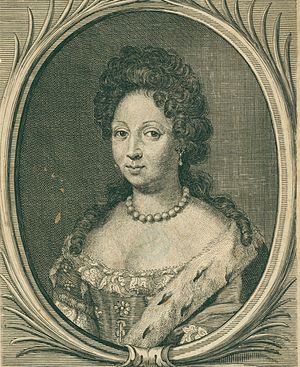
Auguste Marie af Slesvig-Holsten-Gottorp
Auguste Marie af Slesvig-Holsten-Gottorp var en dansk-tysk prinsesse, der var markgrevinde af Baden-Durlach fra 1677 til 1709. Hun var datter af hertug Frederik 3. af Slesvig-Holsten-Gottorp og blev gift med Markgreve Frederik 7. af Baden-Durlach i 1670.